Hanzhong Campaign

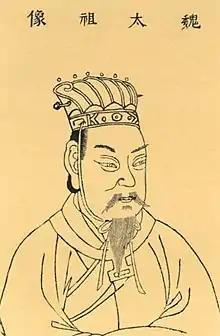
A portrait of Cao Cao from Sancai Tuhui.

The Hanzhong Campaign was a military campaign launched by the warlord Liu Bei to seize control of Hanzhong Commandery from his rival, Cao Cao. The campaign took place between December 217 and August 219 during the prelude to the Three Kingdoms period. Although Cao Cao's forces had settled in Hanzhong Commandery two years prior after the Battle of Yangping, they were worn out by an overall Fabian strategy employed by Liu Bei's forces, who used targeted attacks to capture strategic locations from the enemy. One of these attacks resulted in the death of Xiahou Yuan, one of Cao Cao's top generals, delivering a huge blow to the morale of Cao Cao's forces. Due to logistical and other issues, Cao Cao was eventually forced to abandon Hanzhong Commandery and order a retreat in June 219. Liu Bei emerged victorious in the campaign and occupied Hanzhong Commandery, after which he declared himself "King of Hanzhong" in August of that year.